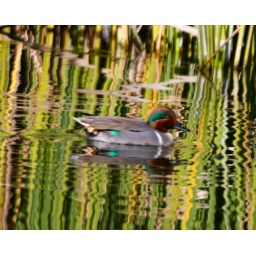
A male teal at the pond across the road from Upper Newport Bay in California.